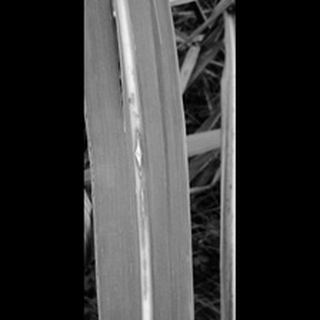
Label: sugarcane_red_rot